Coorparoo State School

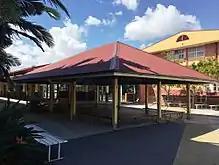
1907 playshed

Standing behind (south) of Block B is a timber framed playshed. It has ten timber posts and a timber framed hipped roof clad with corrugated metal sheets. It stands on a concrete slab and has timber perimeter seats, which are later replacements. The posts bear notches that indicate former perimeter enclosure.